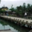
Label: bridge